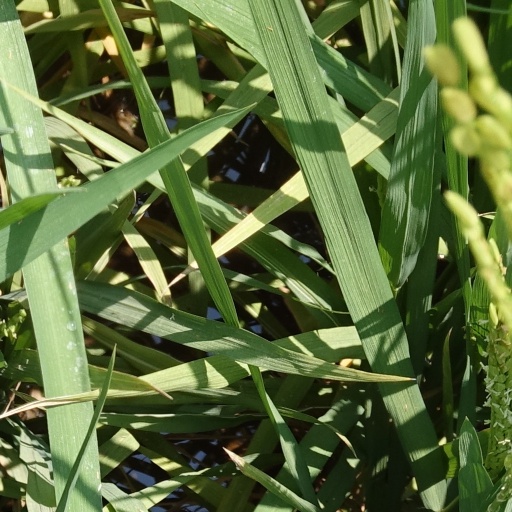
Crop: rice